Hautefeuille

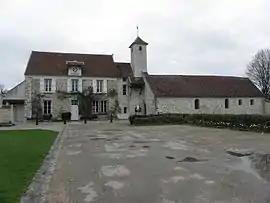
The town hall and church in Hautefeuille

Hautefeuille is a commune in the Seine-et-Marne département in the Île-de-France region in north-central France.